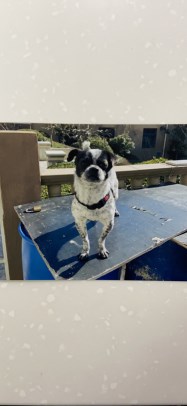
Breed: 3336-n000121-chinese_rural_dog